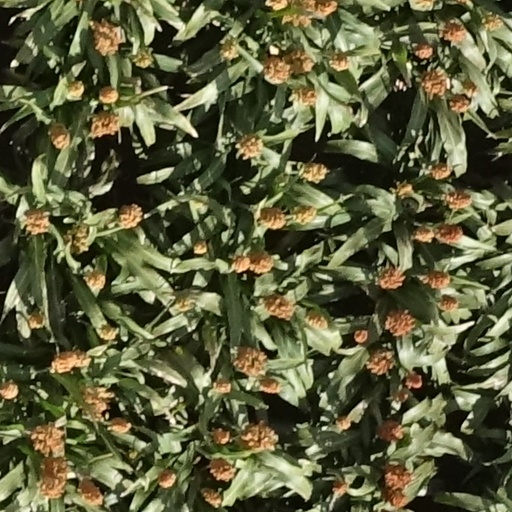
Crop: sorghum